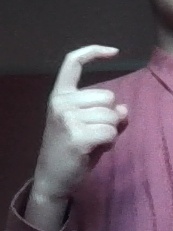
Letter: ra